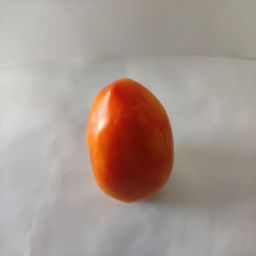
Crop: Tomato
Quality: Ripe